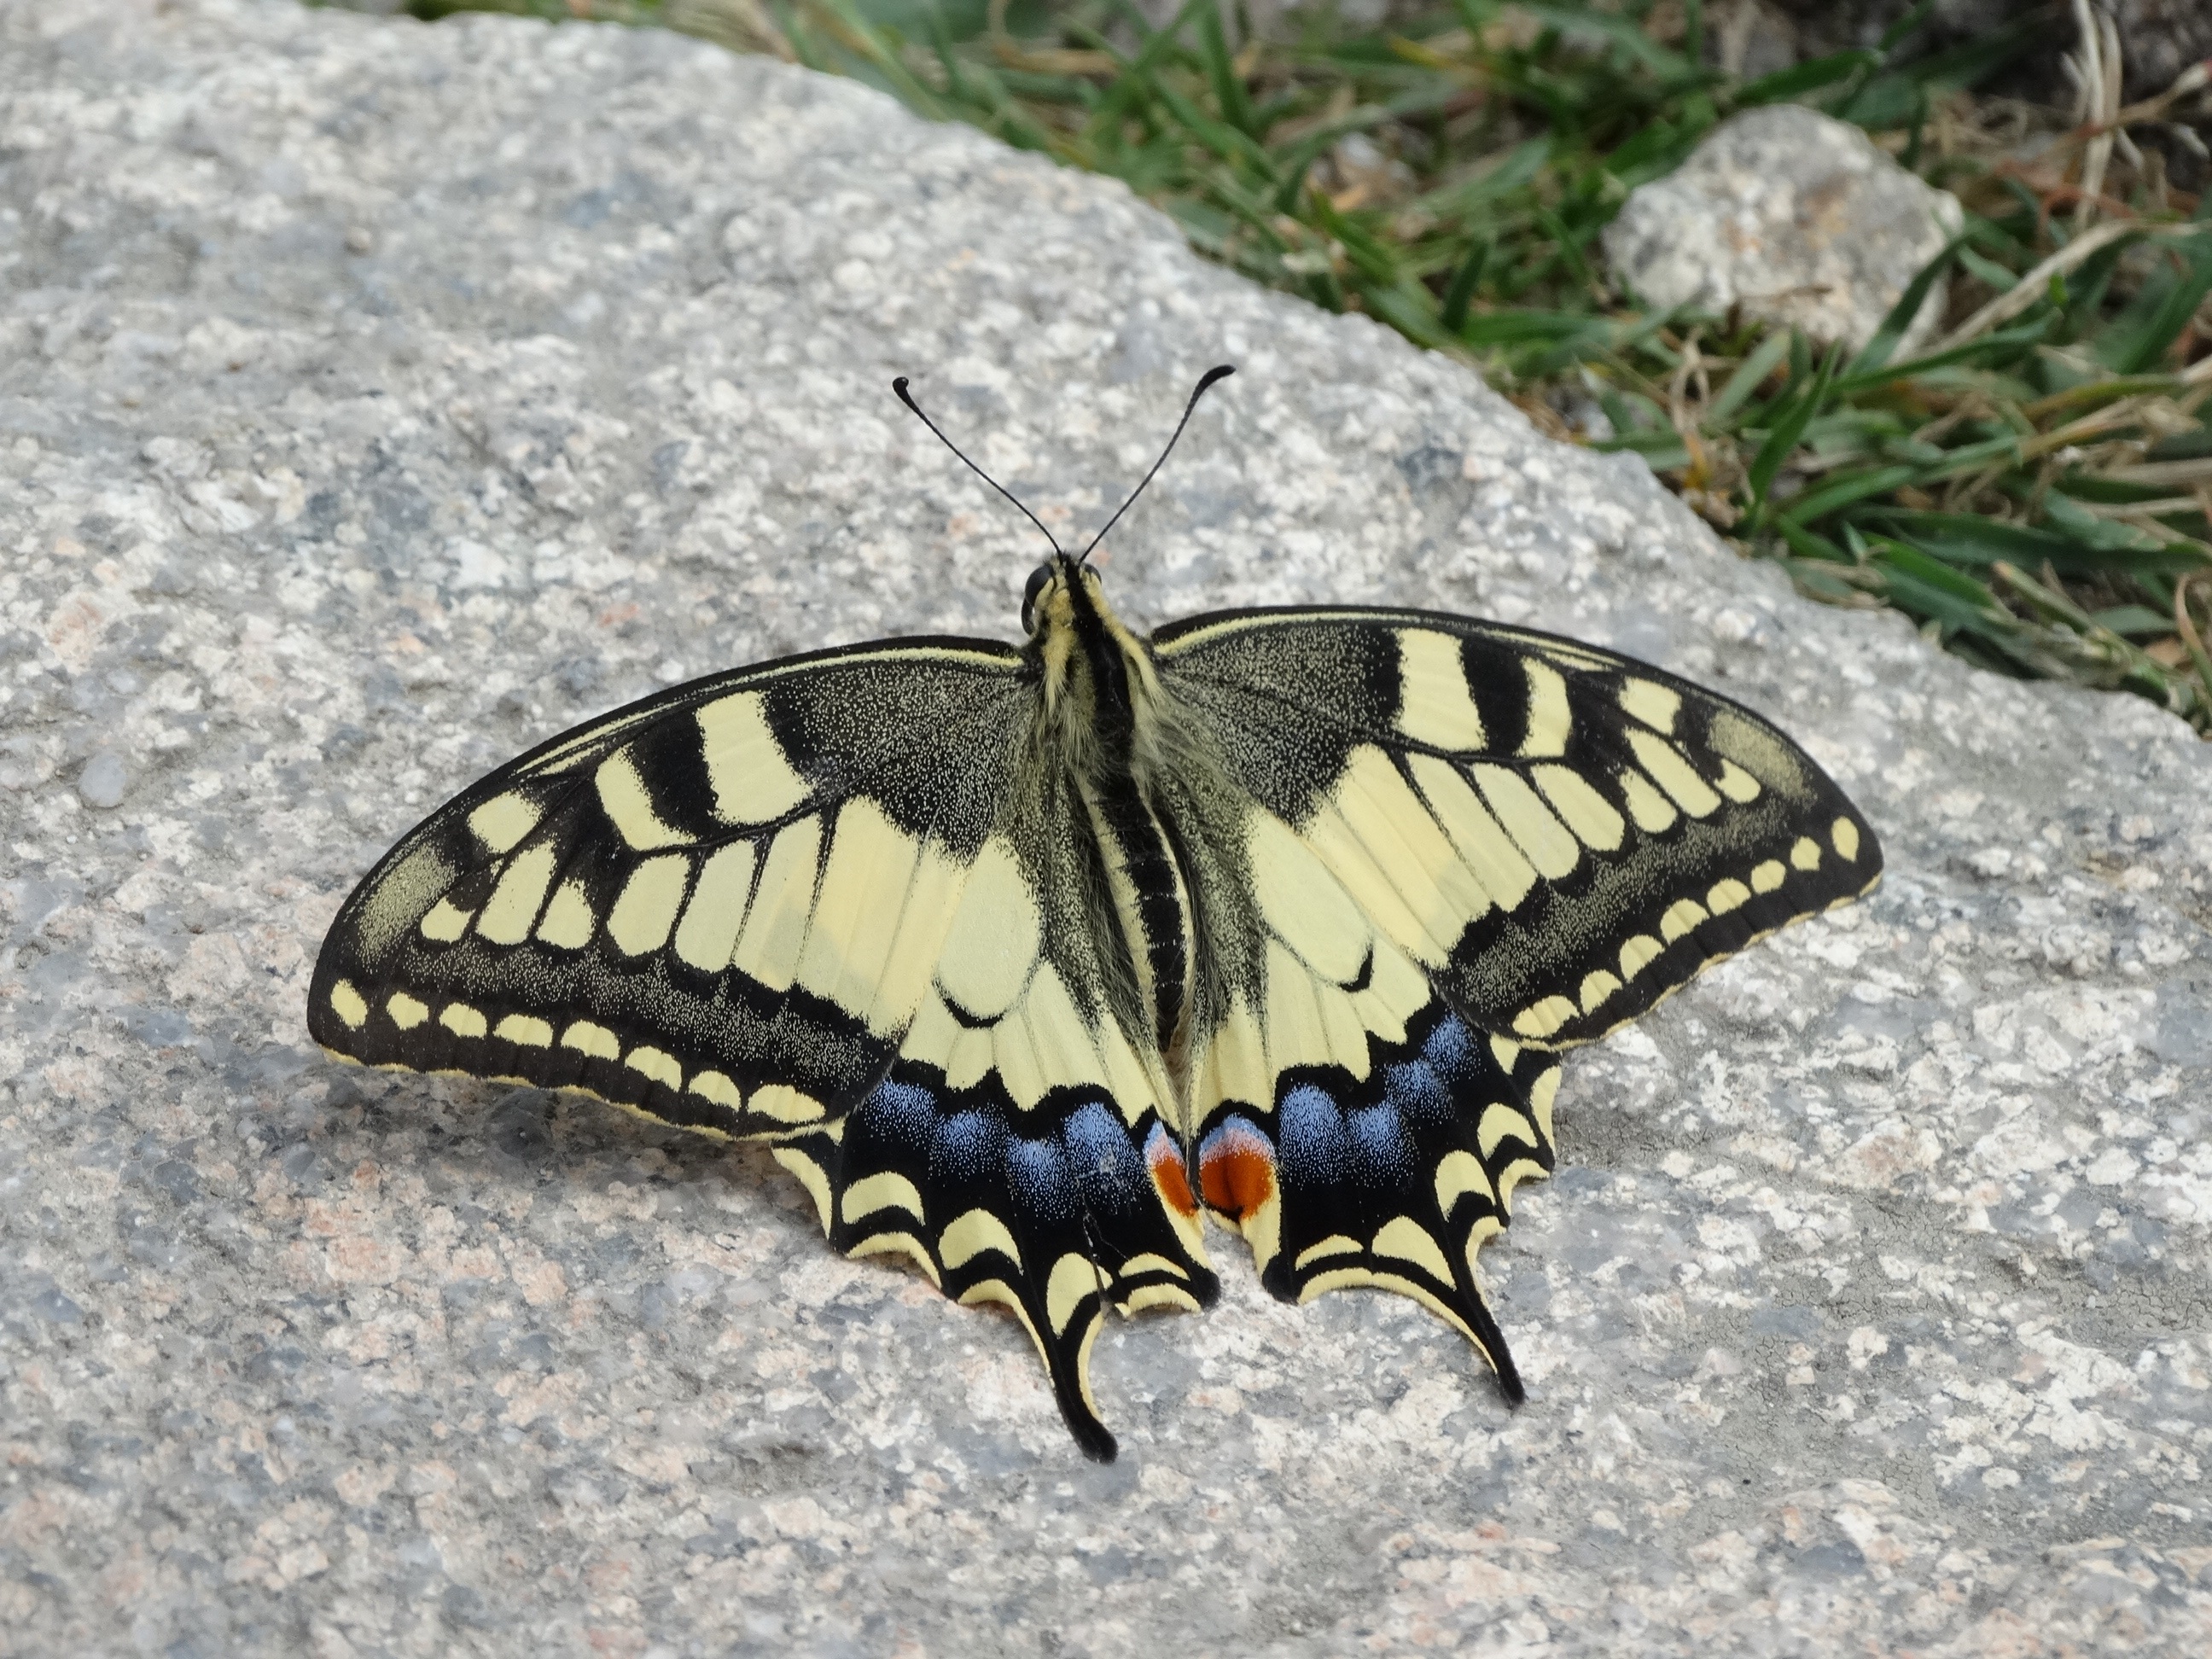
nature, wing, meadow, leaf, summer, insect, macro, moth, butterfly, freedom, fauna, invertebrate, insects, beauty, colored, protected, swallowtail, macro photography, arthropod, pollinator, moths and butterflies, polish butterfly